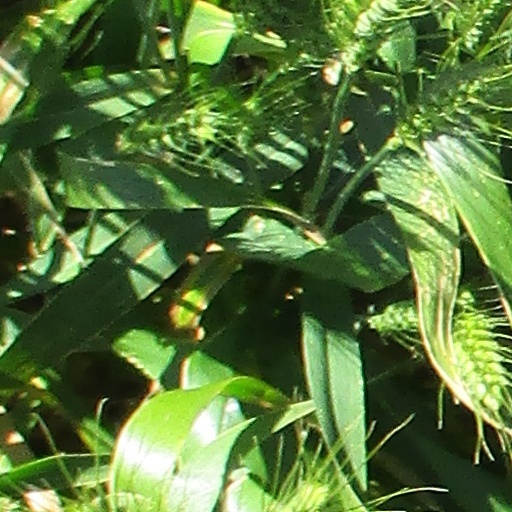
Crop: wheat